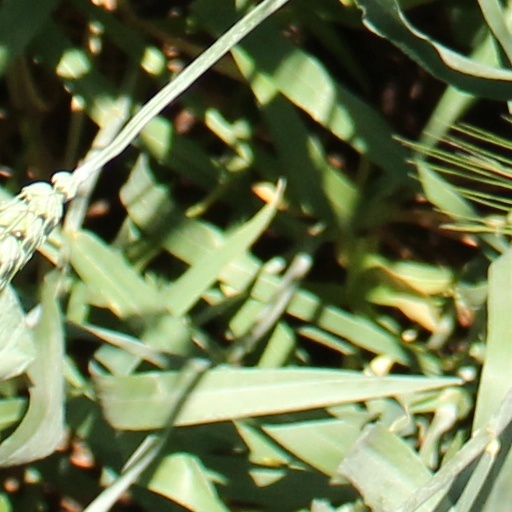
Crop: wheat